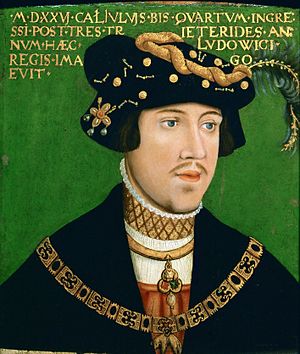
Kroatien / Historie / Habsburgere, Venedig og osmanere (1527–1918)
Ludvig 2. af Ungarn døde i kamp mod osmannerne.
Kroatien er et land i Centraleuropa og tidligere republik i Jugoslavien. Landets areal udgør 56.542 km². Kroatien omfatter den dalmatiske kyst, øerne i Adriaterhavet og Slavonien – en del af den nordlige lavslette i det tidligere Jugoslavien. Mod nord grænser Kroatien op til Slovenien, mod syd til Bosnien og Hercegovina, Montenegro og Serbien, mod vest til Adriaterhavet, og mod øst også til Serbien og Montenegro. Et af de mest besøgte steder, foruden Adriaterhavets kyst, er Plitvice-søerne.